Eutorna caryochroa

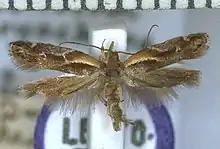
Male lectotype of "Eutorna caryochroa"

The wingspan is 11–12 mm. The forewings are rather dark ferruginous brown with an upwards-curved yellowish-white streak from the middle of the base to two-thirds of the disc, margined beneath with blackish, above with bright yellow ochreous, which extends to the costa towards the base. There is a slender white oblique streak from two-thirds of the costa to the middle of the disc, margining a triangular costal suffused patch of purplish-grey and whitish scales, beneath which is sometimes a longitudinal blackish suffusion. A black dot is found in the disc at two-thirds, surrounded by a yellowish-white ring. There are some purplish-grey scales towards the posterior half of the inner margin and a small white spot on the costa at four-fifths, beyond which is a blackish suffusion. There is also an obscure irregular whitish streak along the hindmargin, followed by some black scales. The hindwings are rather dark bronzy fuscous.